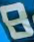
Number: 8